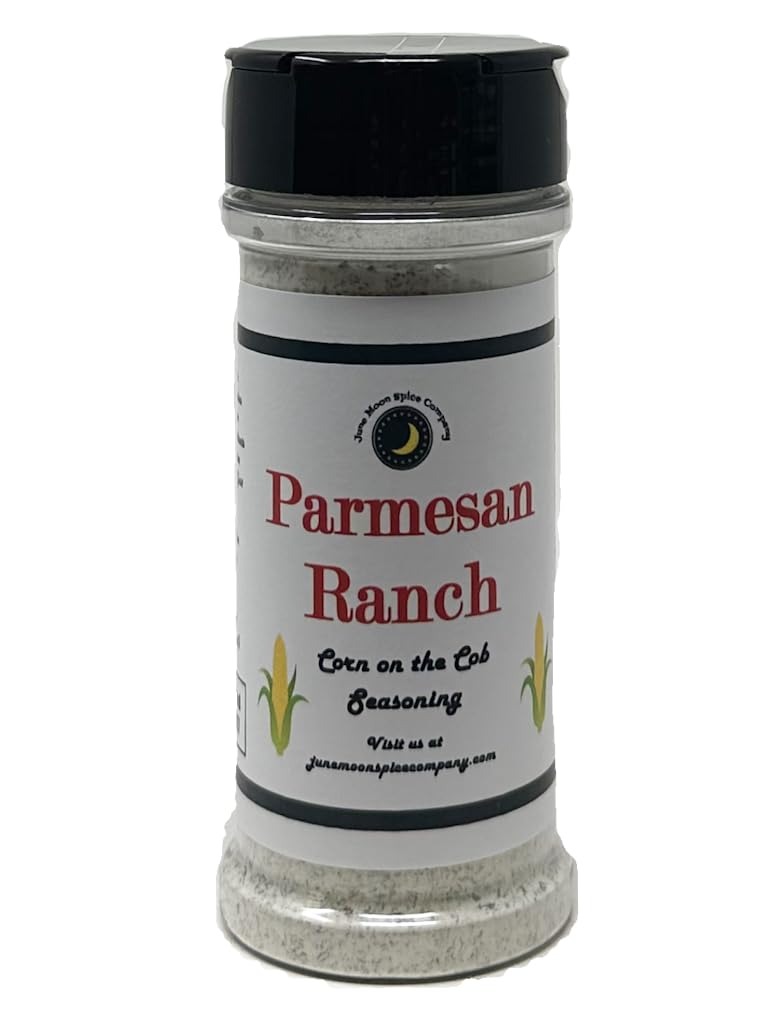
Item Name: Parmesan Ranch Corn on the Cob Seasoning | Large Shaker | Calorie Free | Fat Free | Saturated Fat Free | Cholesterol Free | Sugar Free | Crafted in Small Batches | Premium | Flavorful Parmesan Ranch Corn on the Cob Seasoning – Turn Up the Flavor!
Bullet Point 1: Introducing our Smoked Parmesan Corn on the Cob Seasoning, a gourmet blend designed to elevate your corn with rich, savory flavors. This unique seasoning combines the nutty taste of Parmesan cheese with a touch of smoky goodness, transforming your corn on the cob into a culinary masterpiece.
Bullet Point 2: 🔥 Rich Smoky Flavor: Infused with a subtle smokiness, our seasoning brings the delicious taste of outdoor grilling to your corn on the cob. The smoky undertones add depth and complexity, making each bite a savory delight.
Bullet Point 3: 🧀 Savory Parmesan Cheese: Experience the rich and nutty flavor of real Parmesan cheese in every sprinkle. This premium ingredient pairs perfectly with the smokiness, creating a harmonious blend that enhances the natural sweetness of corn.
Bullet Point 4: 🌽 Perfect for Grilled or Boiled Corn: Whether you're grilling corn on the cob at a summer barbecue or boiling it for a quick and easy side dish, our Smoked Parmesan Corn on the Cob Seasoning is the ideal addition. Simply sprinkle it over your cooked corn for an instant burst of flavor.
Bullet Point 5: 🌿 Natural Ingredients: Made with high-quality, all-natural ingredients, our seasoning is free from artificial additives and preservatives. We use real Parmesan cheese and natural smoke flavor, ensuring a pure and authentic taste.
Bullet Point 6: 👩‍🍳 Easy to Use: Adding our Smoked Parmesan Corn on the Cob Seasoning to your corn is quick and simple. After cooking your corn, generously sprinkle the seasoning over the hot, buttered corn, and enjoy the rich, savory goodness. It's also great for adding a twist to other vegetables and snacks.
Bullet Point 7: 🍴 Versatile Culinary Companion: Beyond corn on the cob, this seasoning is perfect for a variety of dishes. Try it on roasted potatoes, popcorn, homemade chips, or even as a savory addition to pasta and salads. Its versatile flavor profile makes it a fantastic all-purpose seasoning for your kitchen.
Bullet Point 8: 🎉 Perfect for Any Occasion: Whether you're hosting a backyard barbecue, preparing a family dinner, or enjoying a quick snack, our Smoked Parmesan Corn on the Cob Seasoning is sure to be a hit. Its unique flavor profile adds a gourmet touch to any meal, making every bite more enjoyable.
Bullet Point 9: Elevate your corn on the cob with the rich and irresistible flavors of our Smoked Parmesan Corn on the Cob Seasoning. With its perfect blend of smoky and savory notes, it's the ultimate way to enhance your favorite summer treat. 🌽🔥🧀🌿
Bullet Point 10: A double FRESHNESS seal is applied to FRESH ingredients immediately after blending to quality ingredients for maximum flavor and zest. TASTE the PREMIUM difference! Buy today and enjoy! Gluten free. No MSG. Sturdy 5.5 oz BPA free shaker bottle with sift options and a flavor lock cap.
Product Description: Introducing our Smoked Parmesan Corn on the Cob Seasoning, a gourmet blend designed to elevate your corn with rich, savory flavors. This unique seasoning combines the nutty taste of Parmesan cheese with a touch of smoky goodness, transforming your corn on the cob into a culinary masterpiece.
Value: 5.5
Unit: Fl Oz

Price: 12.88